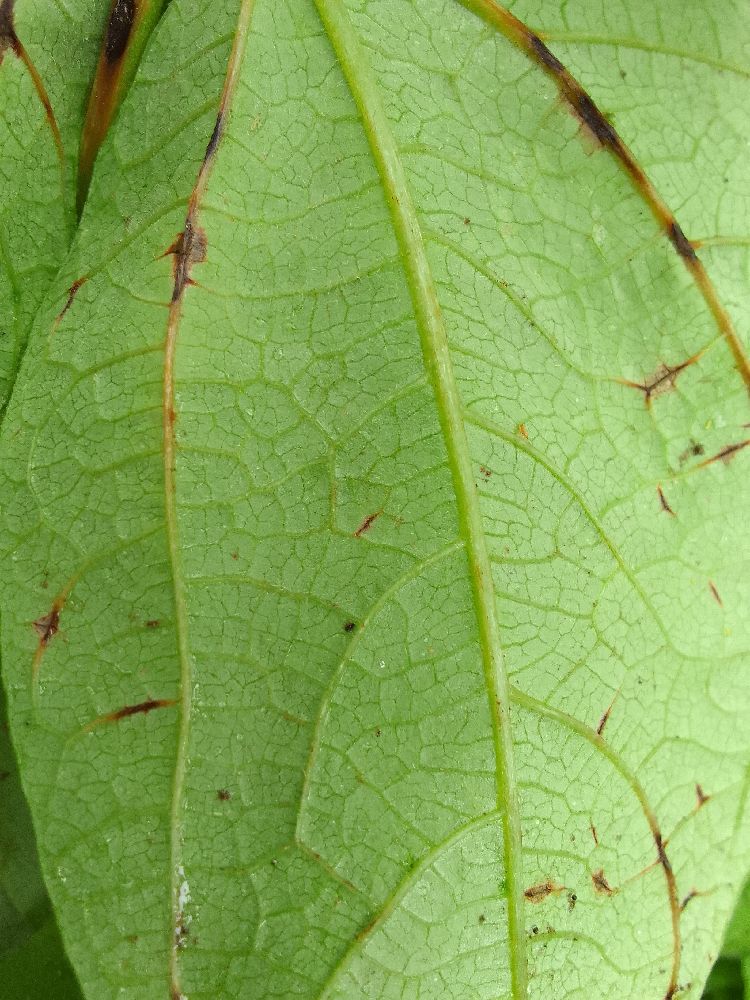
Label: anthracnose